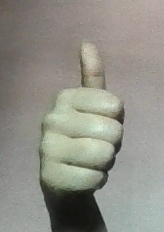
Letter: aleff